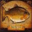
Label: trout